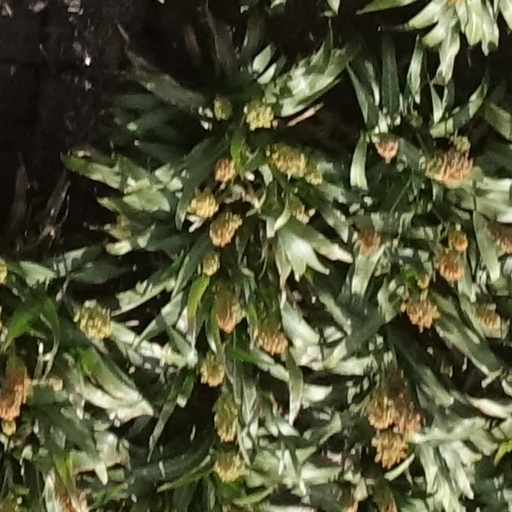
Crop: sorghum